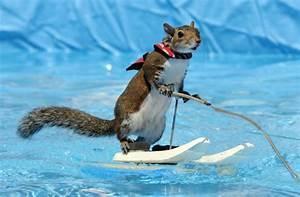
squirrel